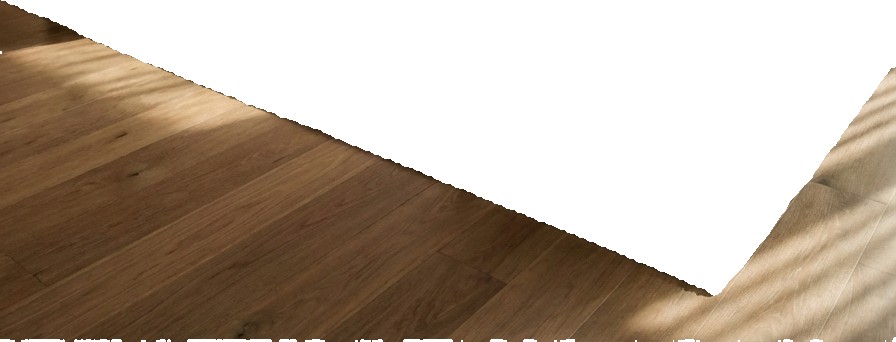
Surface category: floors